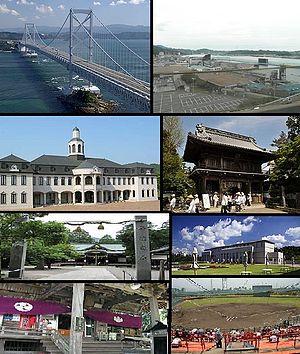
Naruto est une ville située dans la préfecture de Tokushima, au Japon.